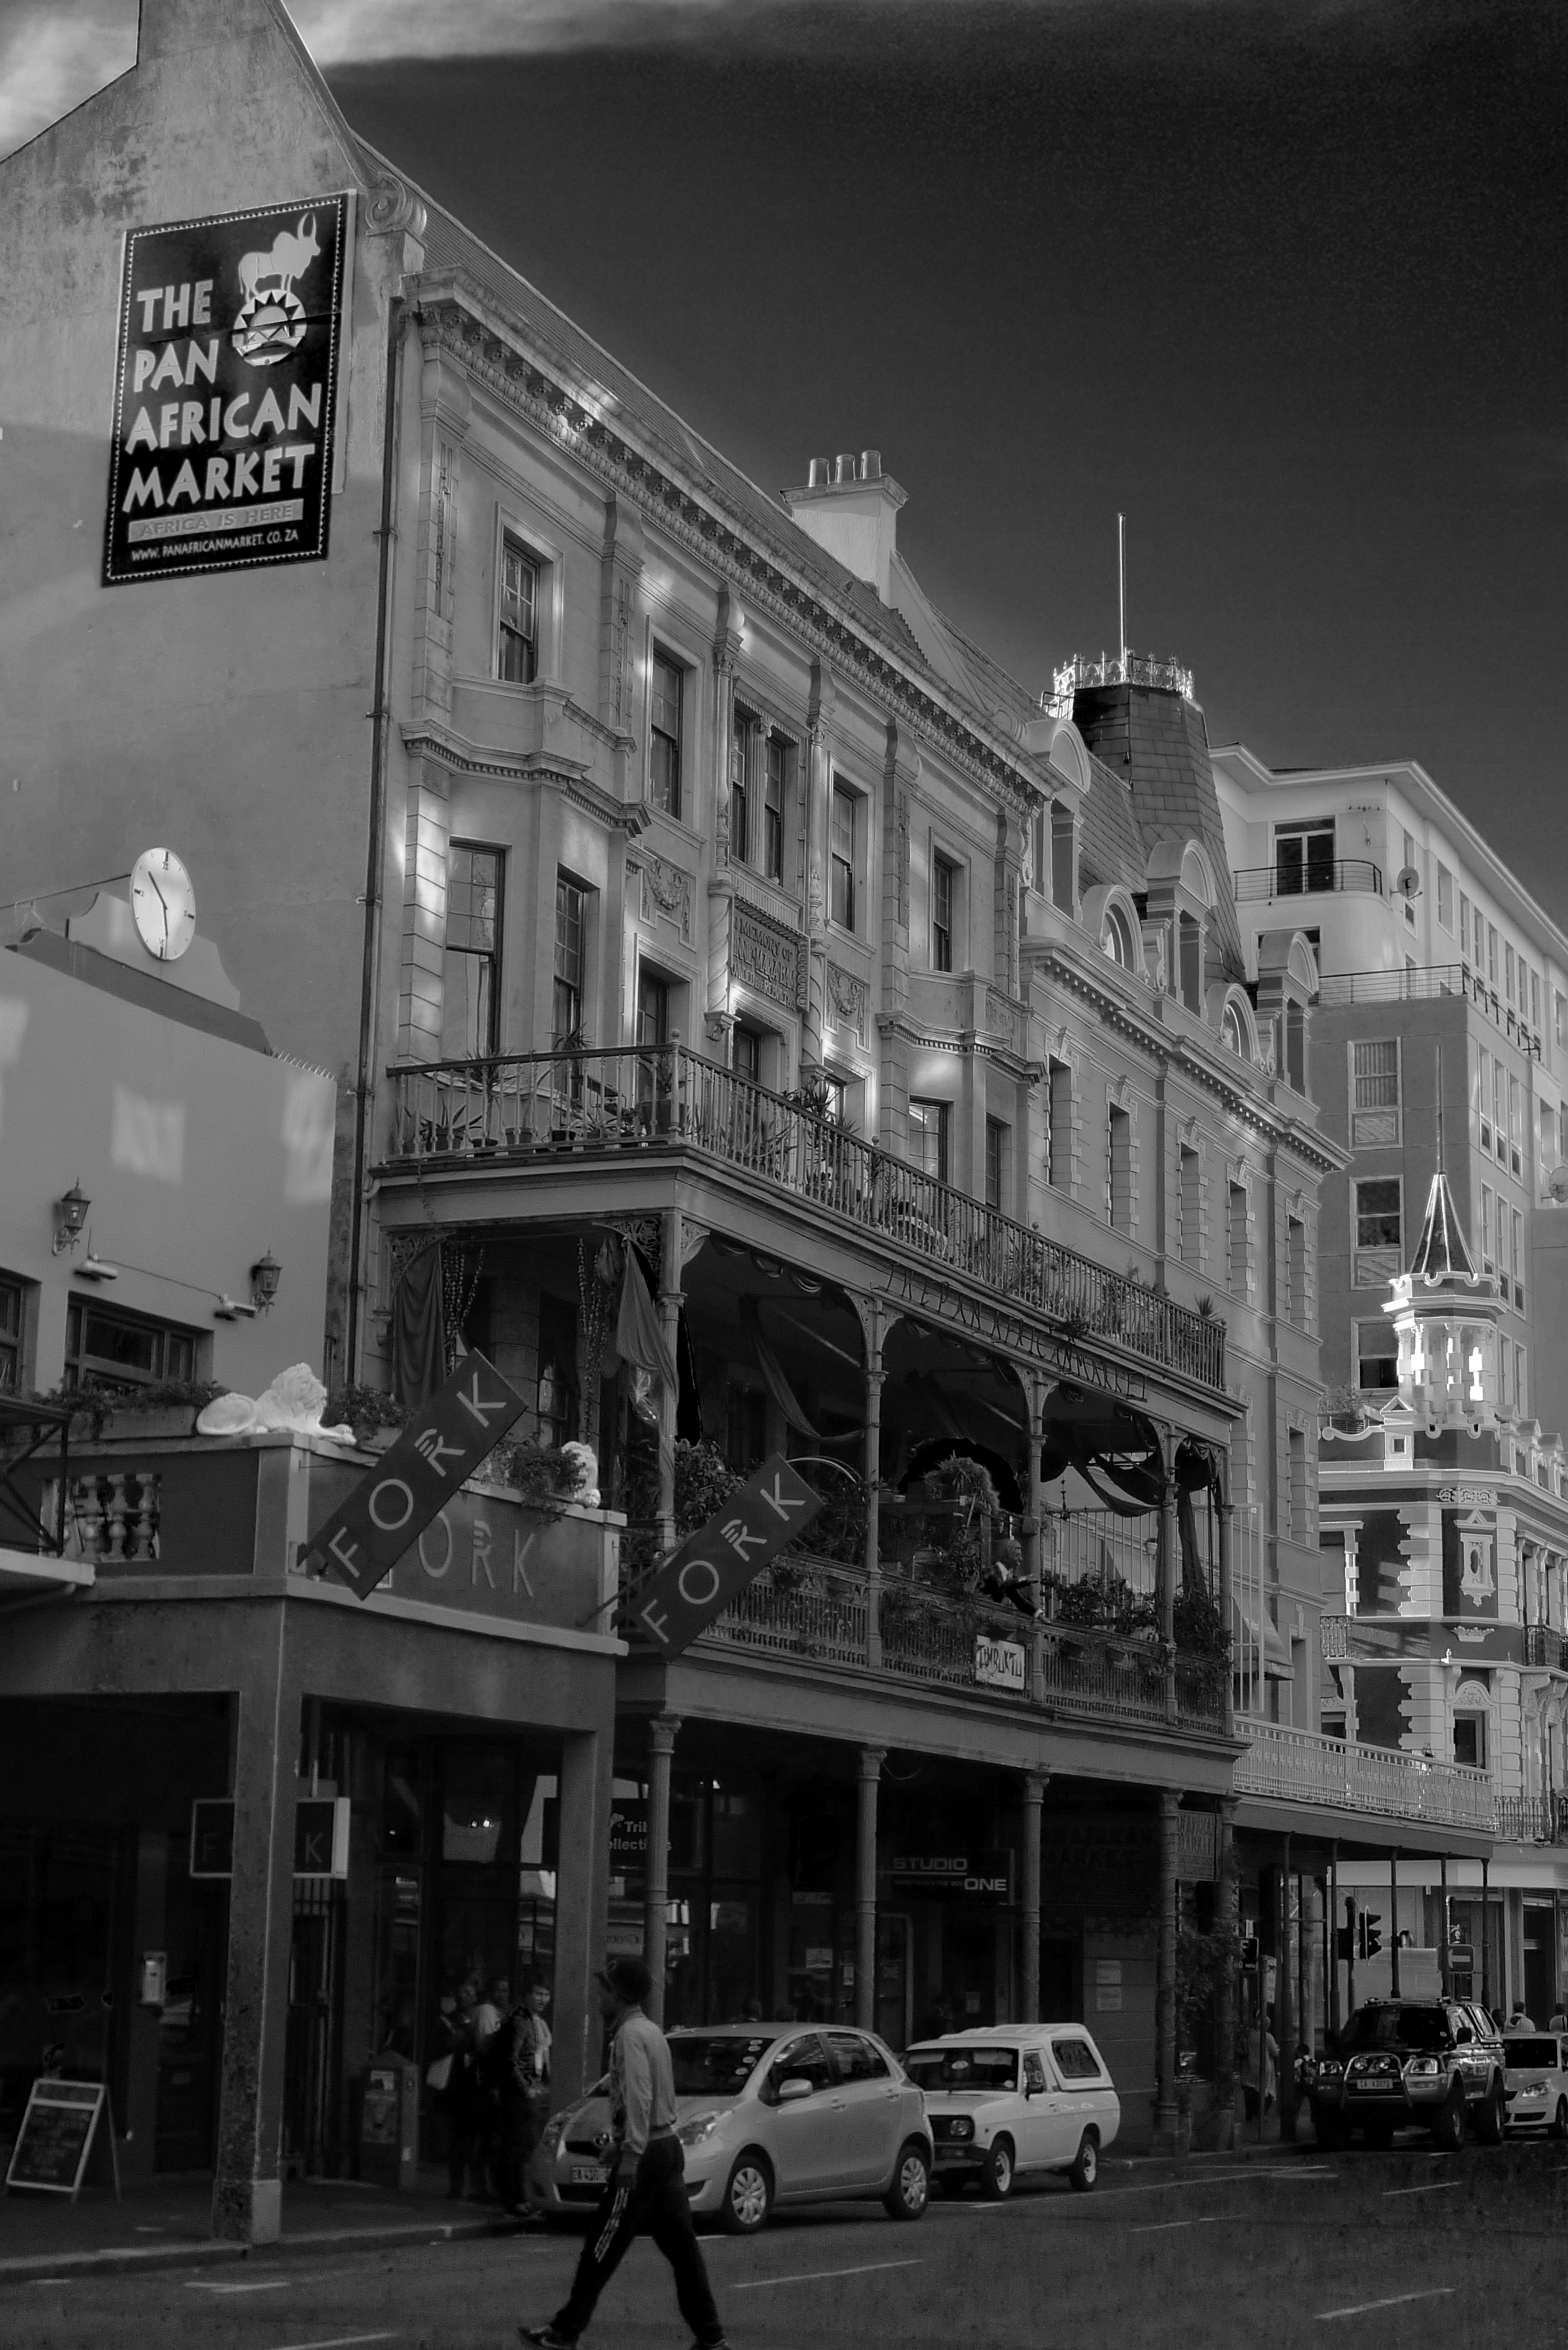
black and white, architecture, road, white, street, house, cityscape, downtown, africa, black, monochrome, lighting, bw, blackandwhite, blackwhite, infrastructure, sw, schwarzweiss, schwarzweis, southafrica, shape, afrika, schwarzweissfotografie, schwarzweisfotografie, capetown, kapstadt, metropolis, s dafrika, urban area, monochrome photography